Chrislea Super Ace

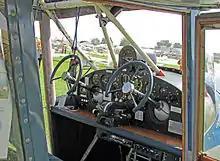
Cabin detail showing the unusual twin "steering wheel" controls jutting out from the instrument panel

The final variant, taken from the Super Ace production run, was the C.H.3 Series 4 Skyjeep, first flown in August 1949. The Skyjeep had a tailwheel landing gear, a conventional control stick instead of the wheel and removable top decking on the rear fuselage. A fuselage stretch of 8.5 in improved the legroom and, combined with the accessible rear fuselage, provided a more flexible internal space. It was powered by a 155 hp Blackburn Cirrus Major 3 engine.